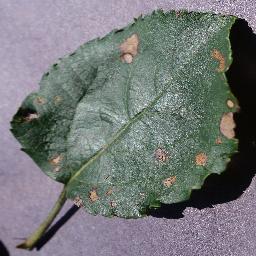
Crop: apple
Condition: black_rot